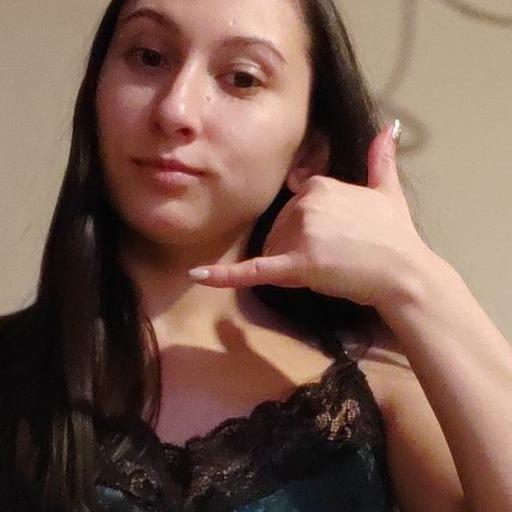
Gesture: call